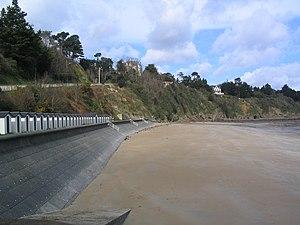
Étables-sur-Mer [etabl syʁ mɛʁ] est une ancienne commune française située dans la baie de Saint-Brieuc dans le département des Côtes-d'Armor en région Bretagne devenue le 1ᵉʳ mars 2016 une commune déléguée au sein de la commune nouvelle de Binic-Étables-sur-Mer. Étables-sur-Mer appartient au pays historique du Goëlo.